List of avisos of Germany

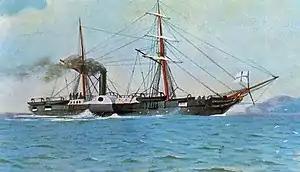
Painting of by Christopher Rave

The German navies, beginning with the Prussian Navy in the 1840s, acquired a series of avisos for use in a variety of roles, including as scouts, flagships for gunboat flotillas, and dispatch vessels. The first such vessel, , was a packet steamer requisitioned for service during the First Schleswig War in 1848, though she returned to civilian duty after the war. In 1850, the Prussians ordered a pair of small vessels—the —from Britain; like , these were both paddle steamers. The first screw-driven aviso followed in 1856: the French-built . Another paddle steamer, , was laid down in 1858, the first vessel of the type built in a German shipyard. Many of these vessels served as yachts for the royal and later imperial family. During the Second Schleswig War, and saw action at the Battles of Jasmind and Heligoland, respectively.